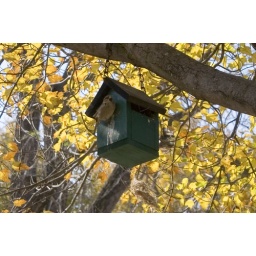
bird in house